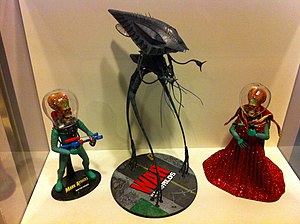
Mars Attacks!
Mars Attacks! er en komedie science fiction film af Tim Burton baseret på byttekortserien Mars Attacks. Den blev udgivet i 1996 af Warner Brothers